Dance Dance Revolution

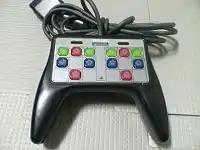
The use of dedicated gamepads is only possible on home console versions.

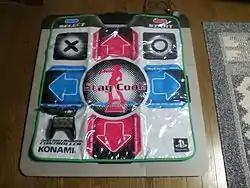
A bundled DDR plastic dance pad

DDR games have been released on various video game consoles, including the PlayStation, Dreamcast, Nintendo 64, PlayStation 2, PlayStation 3, GameCube, Wii, Xbox and Xbox 360, and even PCs. Home versions often contain new songs, songs from the arcade version, and additional features that take advantage of the capabilities of the console (e.g.; Xbox 360 versions such as the Dance Dance Revolution Universe series include support for online multiplayer and downloadable songs over Xbox Live, and high definition graphics). DDR has even reached Nintendo's Game Boy Color, with five versions of "Dance Dance Revolution GB" released in Japan; these included a series of three mainstream DDR games, a Disney Mix, and an Oha Star. The games come with a small thumb pad that fits over the Game Boy Color's controls to simulate the dance pad.